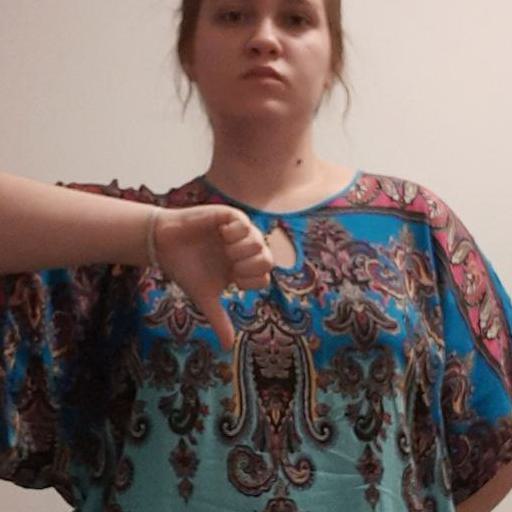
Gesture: dislike